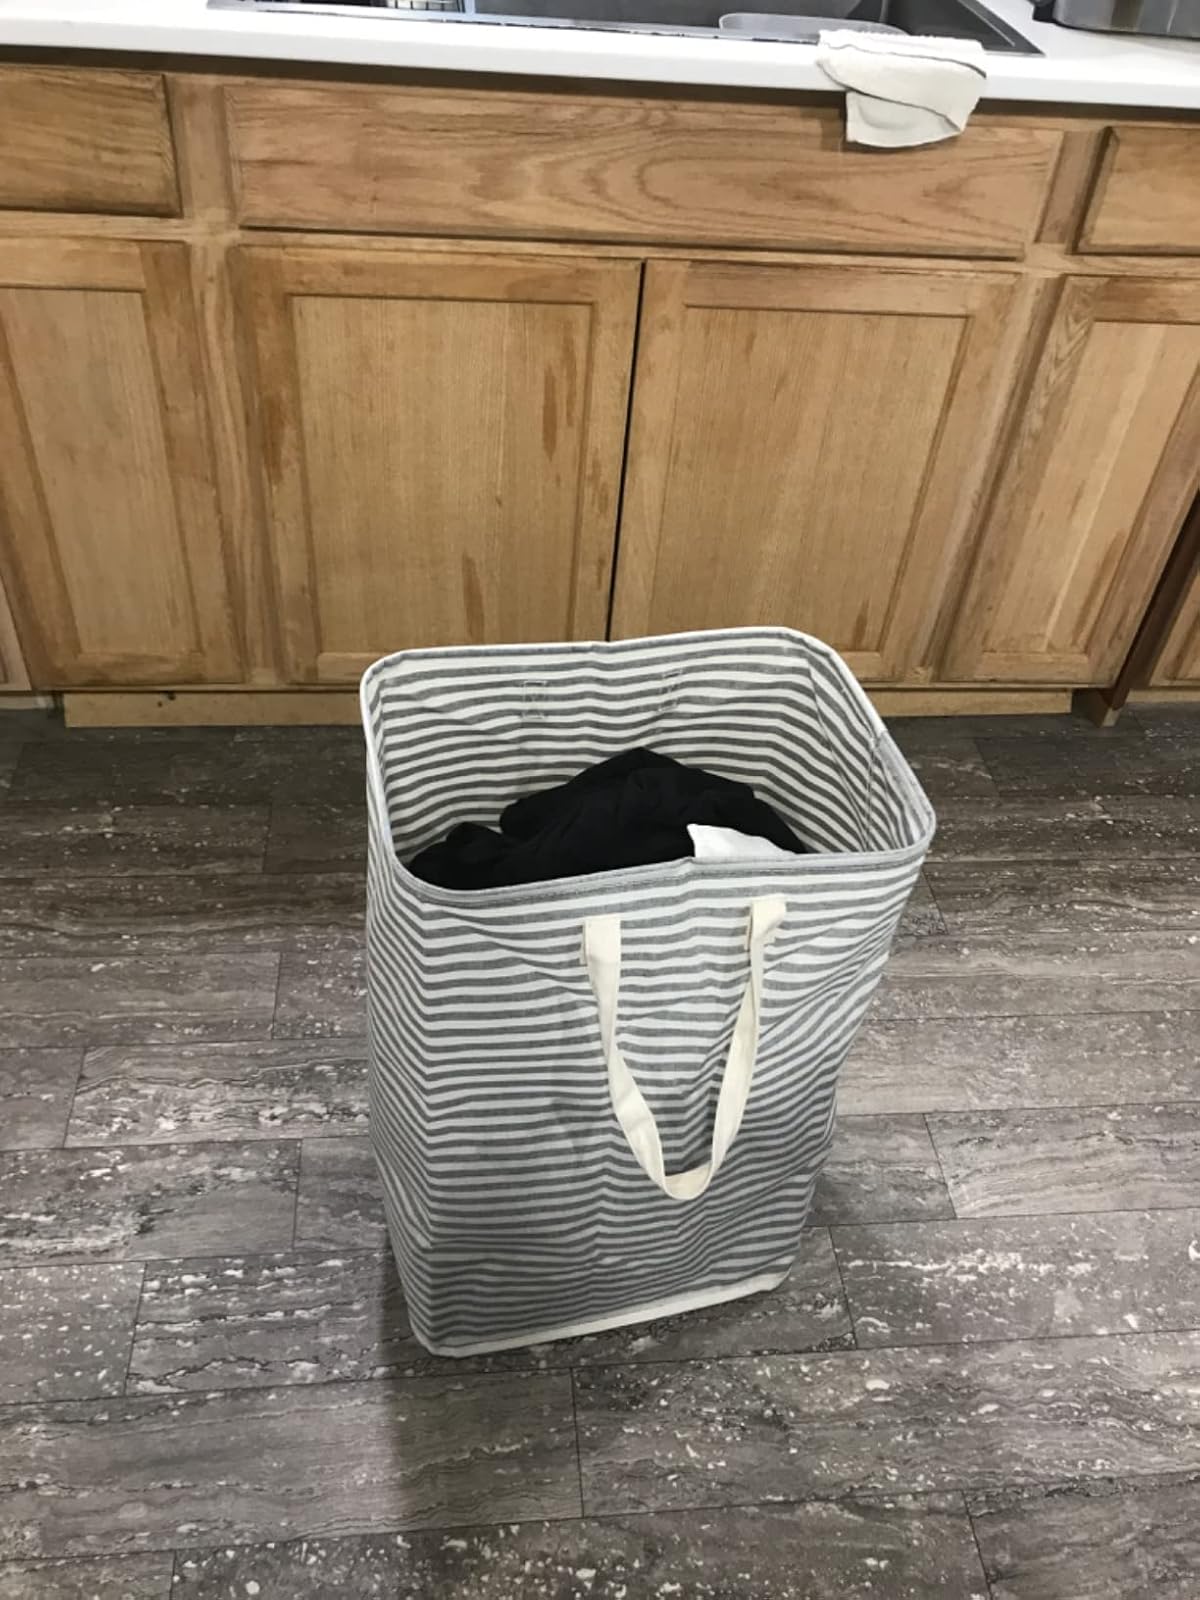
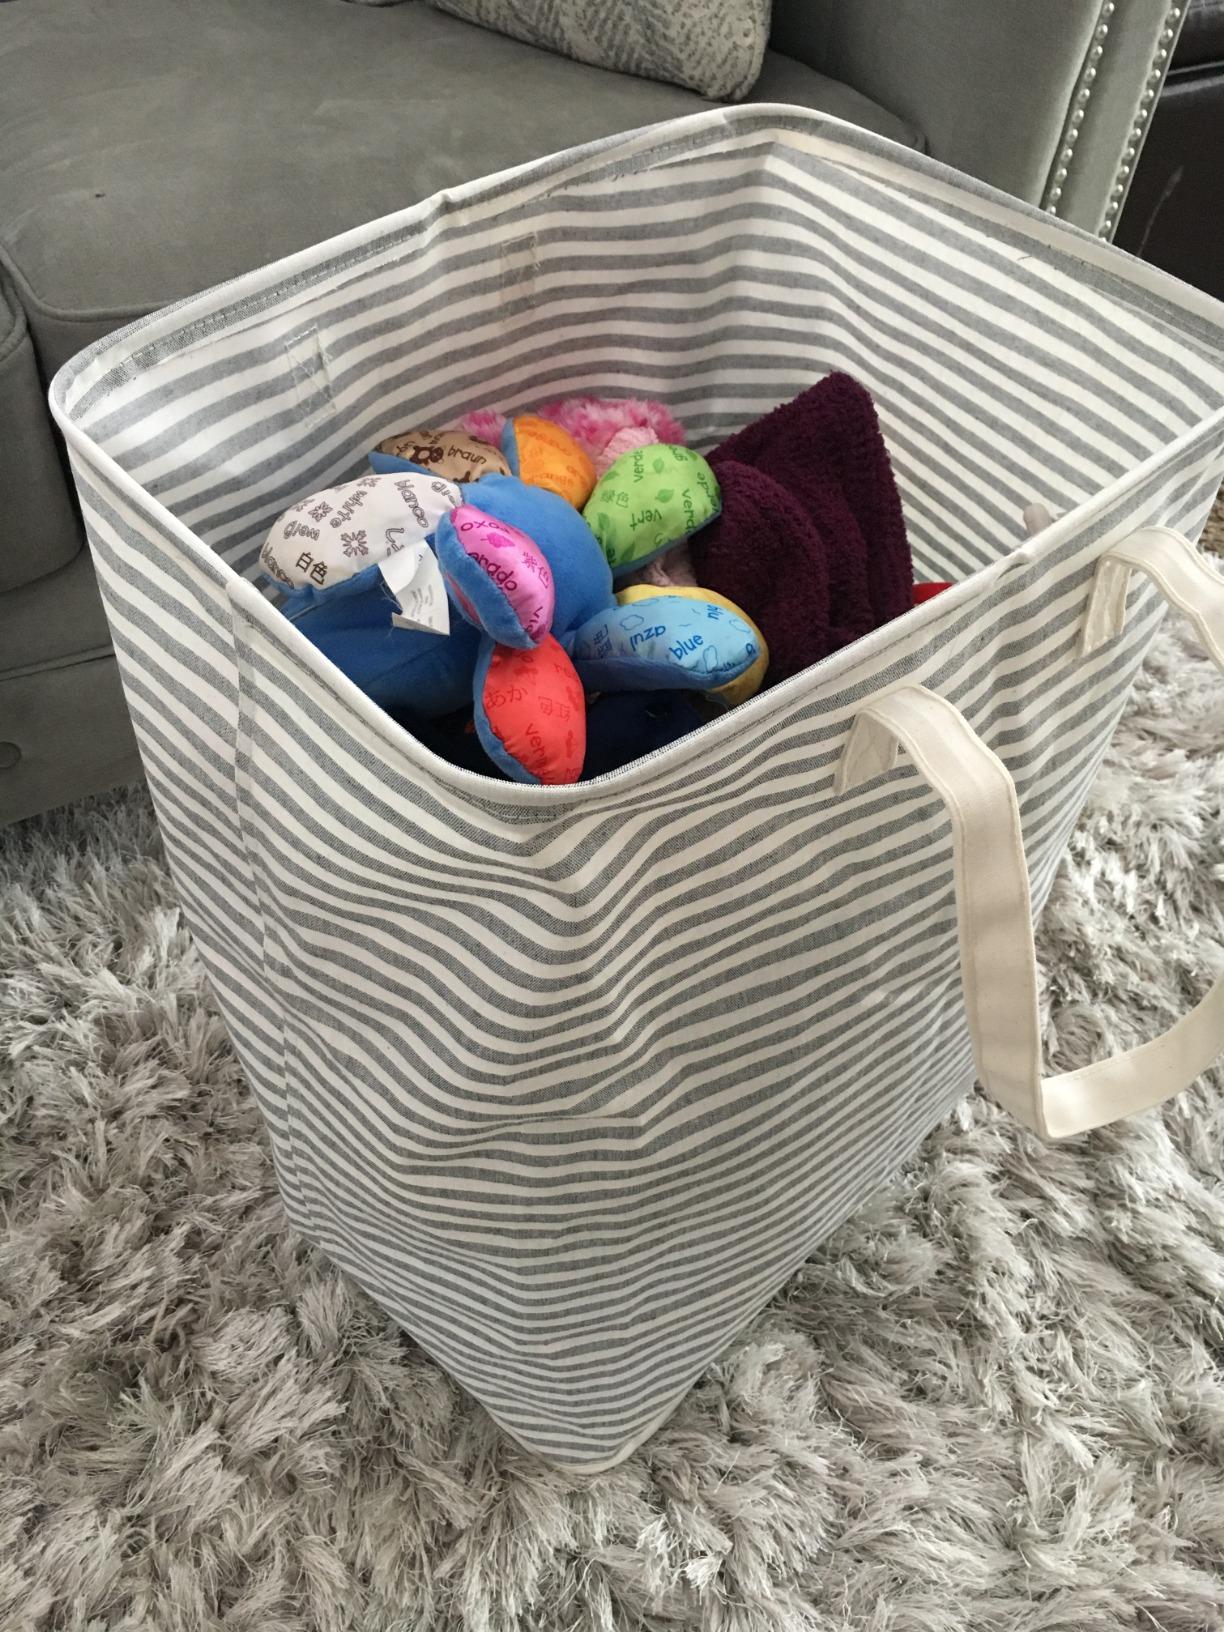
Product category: items_hamper
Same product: yes